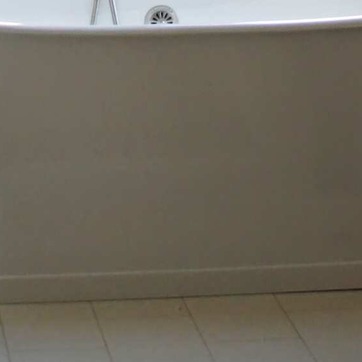
Material: ceramic